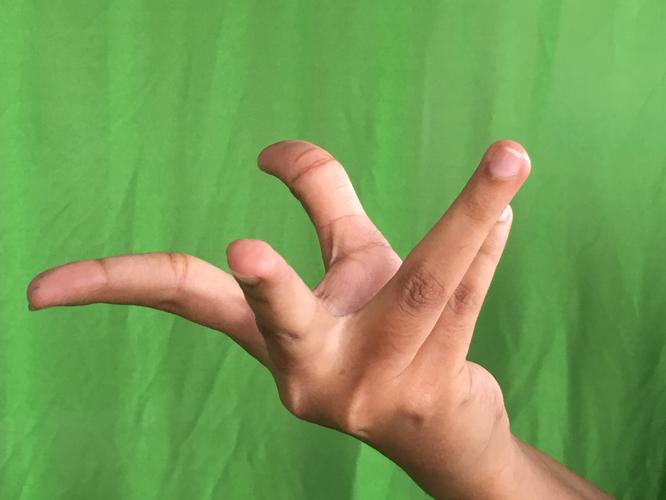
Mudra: Alapadmam
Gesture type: single_hand